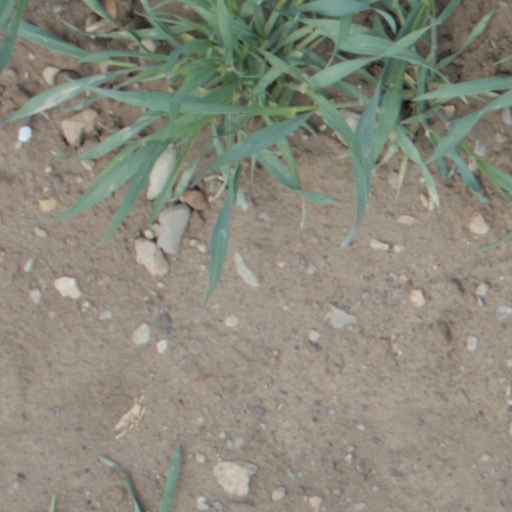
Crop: wheat